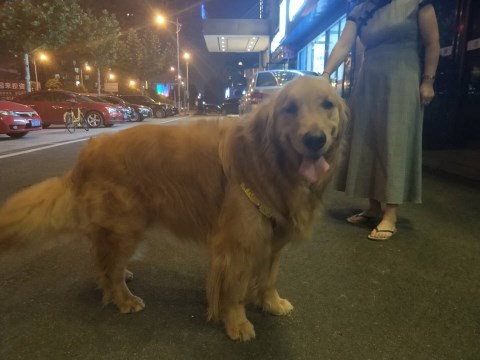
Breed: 5355-n000126-golden_retriever